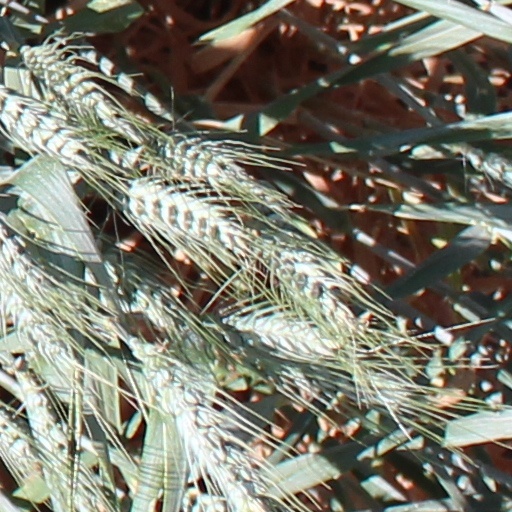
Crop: wheat